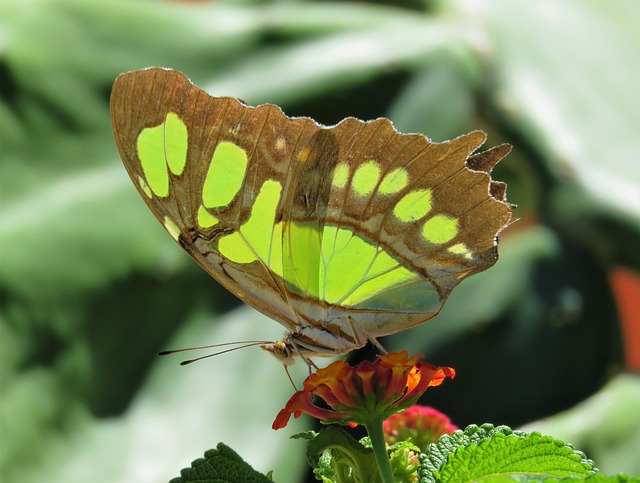
Label: butterfly